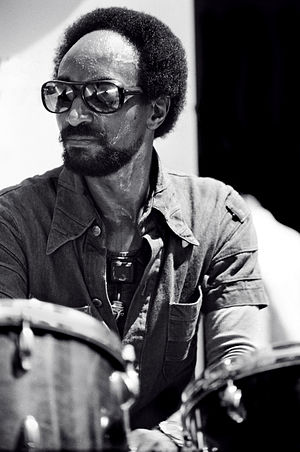
Freddie Waits
Freddie Waits i 1976
Freddie Waits var en amerikansk jazztrommeslager.